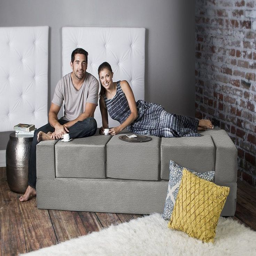
for instance , you can use an ottoman between the seats as a soft table .